Argyll House

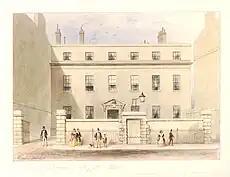
Argyll House in 1854.

Argyll House was a historic residence in London just south of Oxford Street on the present-day Argyll Street. It was originally the London townhouse of the Dukes of Argyll, a prominent Scottish family, before later passing into the hands of the nineteenth century politician Lord Aberdeen after considerable redevelopment.